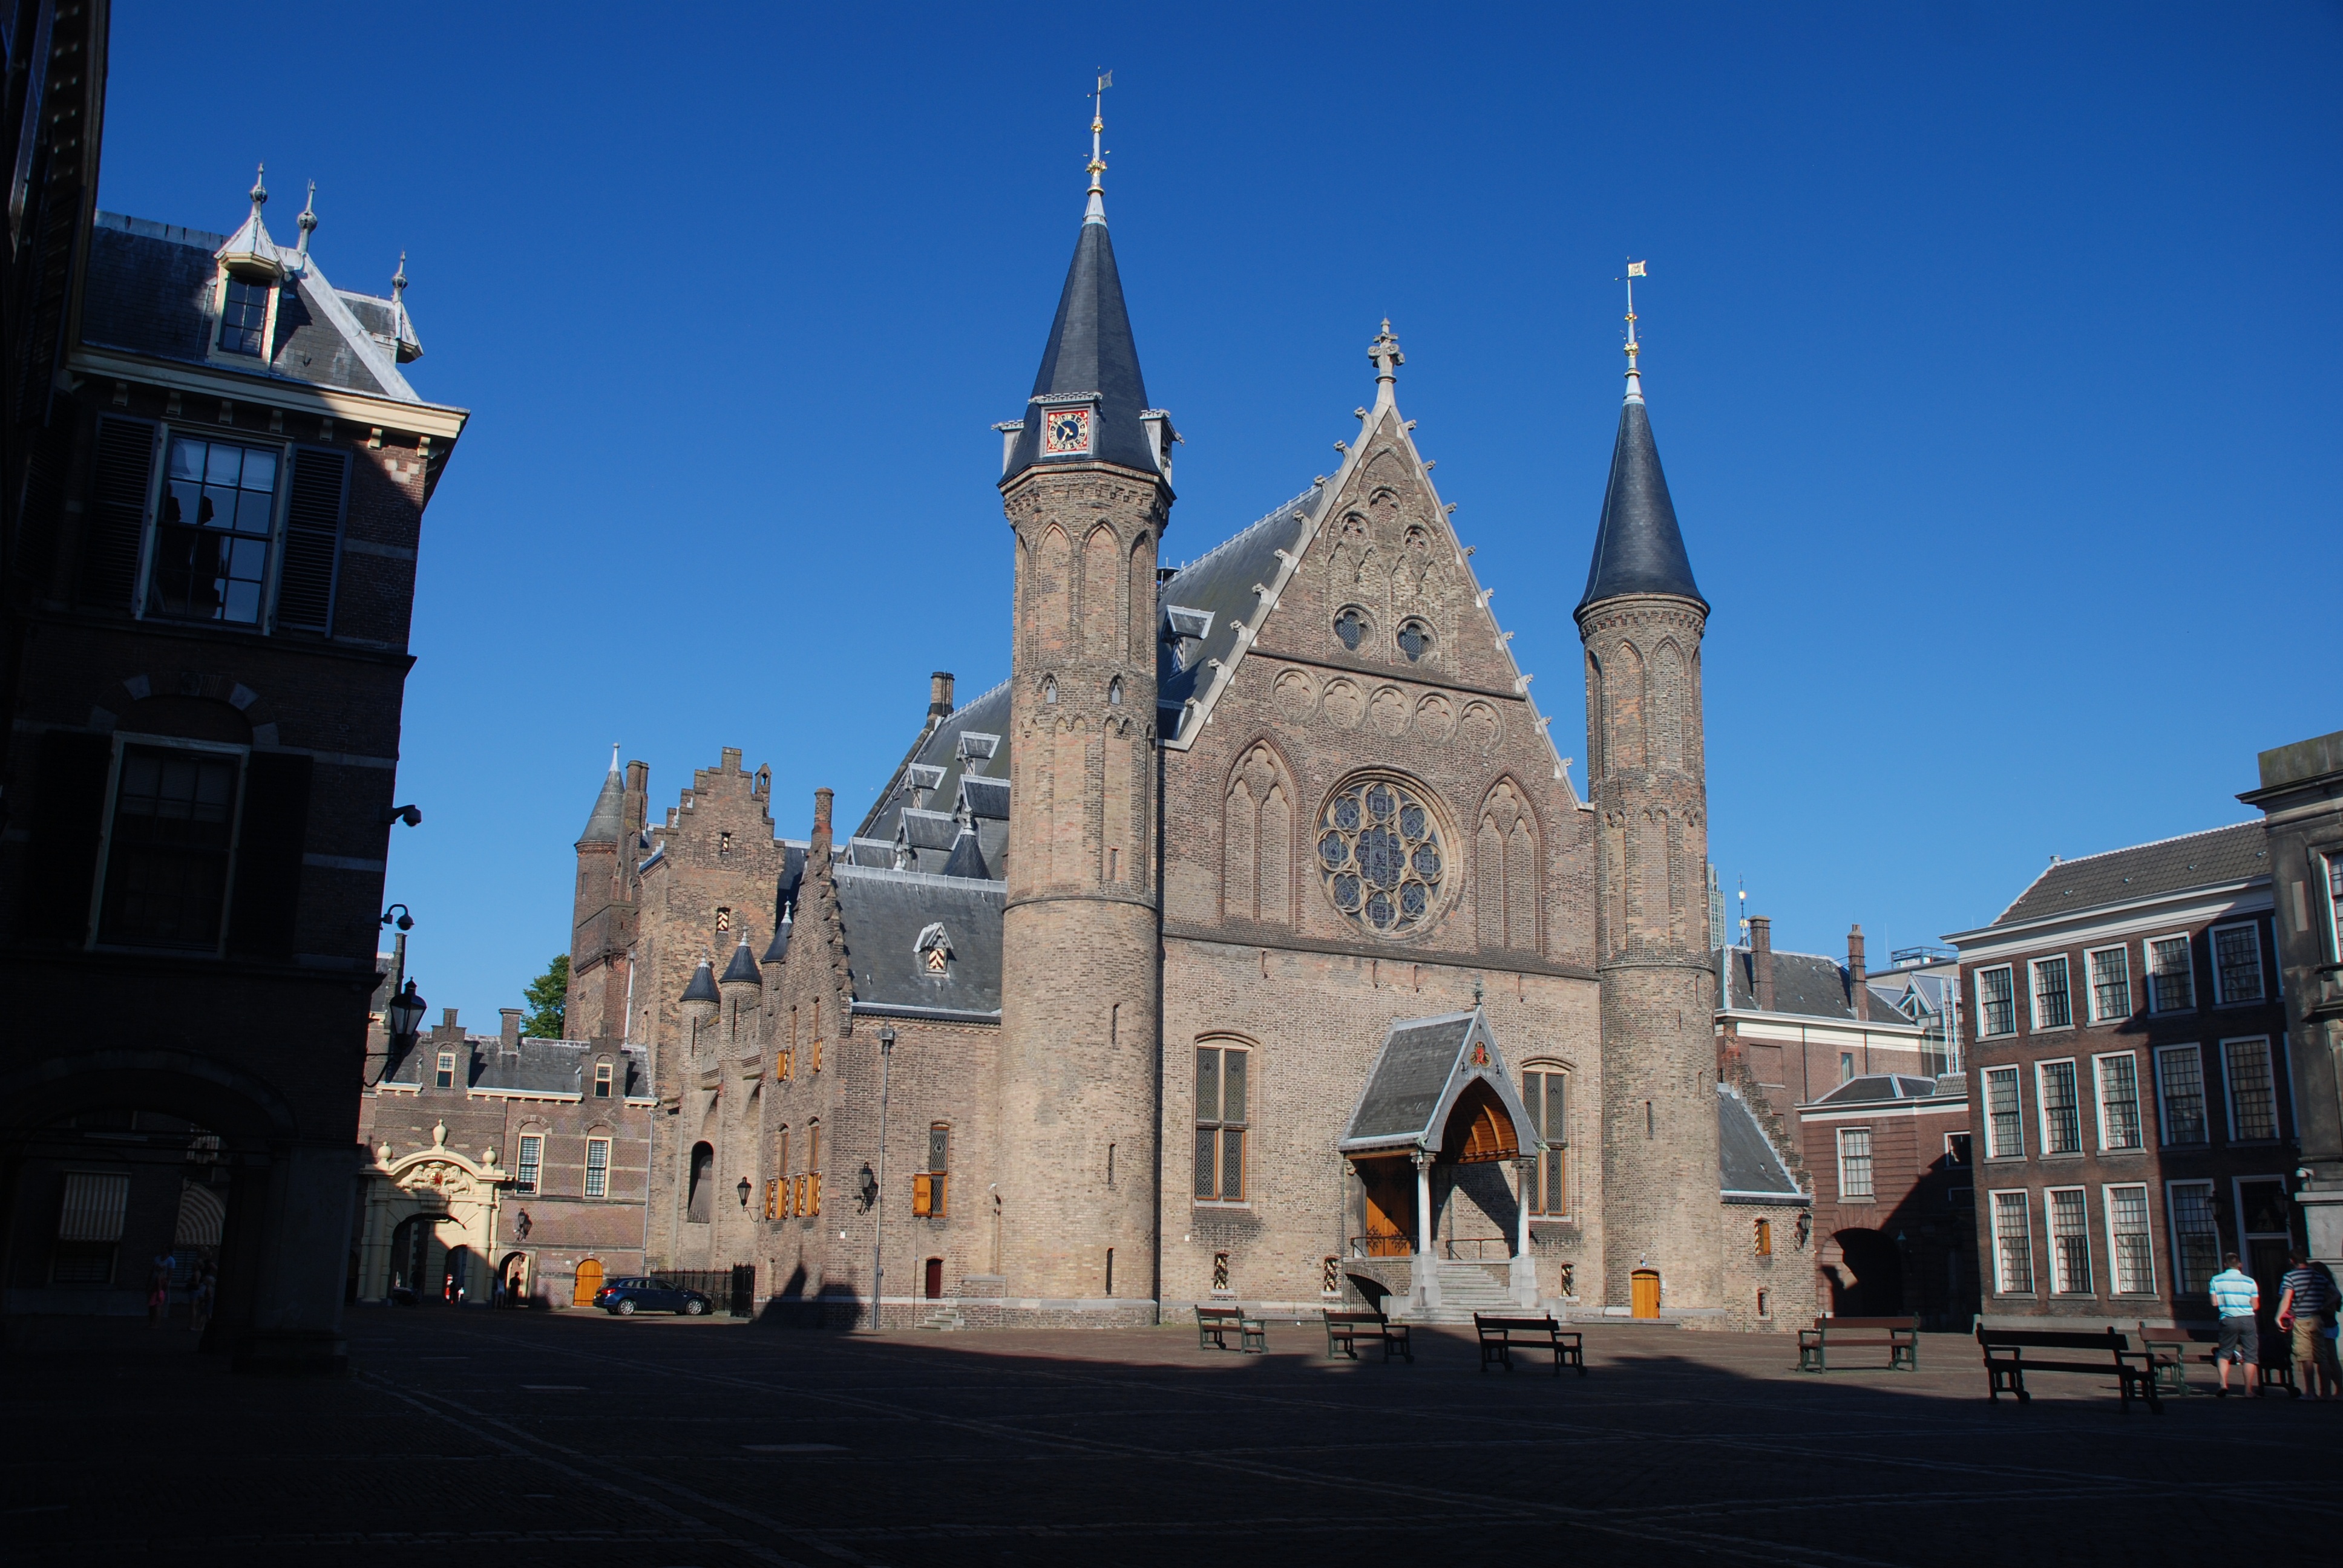
air, town, building, monument, cityscape, landmark, blue, church, cathedral, place of worship, courtyard, spire, steeple, town square, basilica, ridderzaal